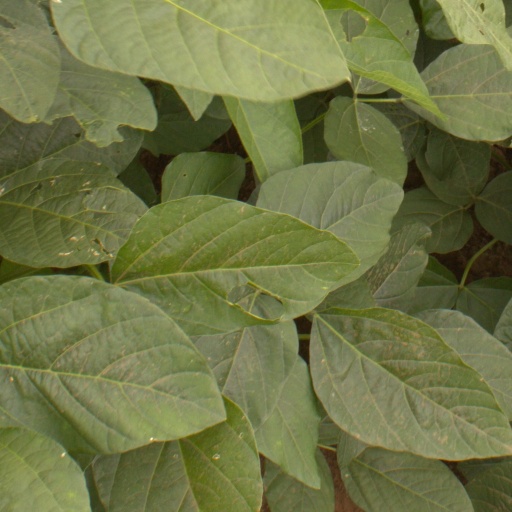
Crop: soybean